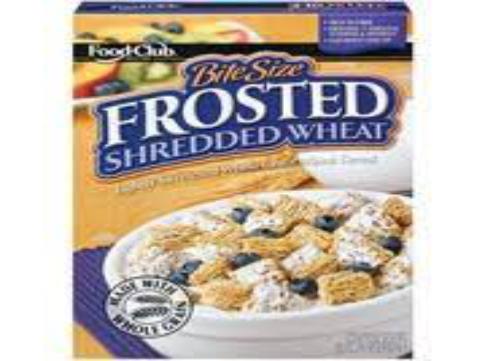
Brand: Frosted Shredded Wheat
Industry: Food